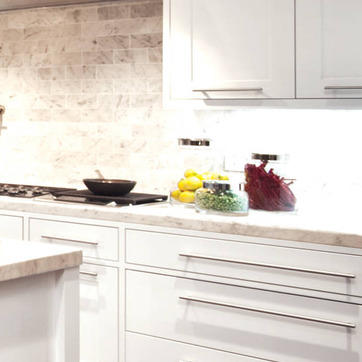
Material: food